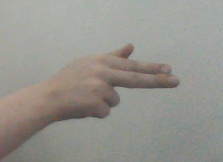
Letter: ghain